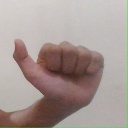
अक्षर: त